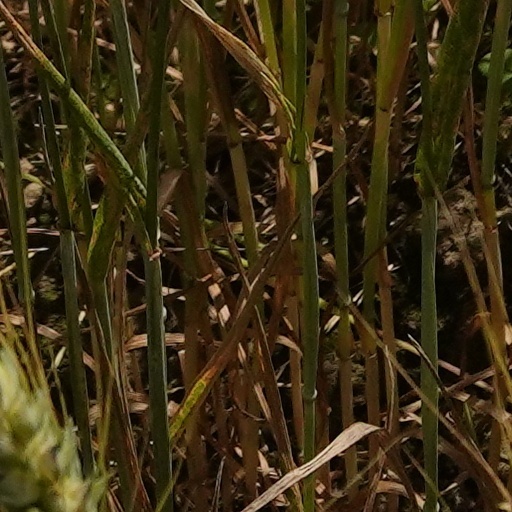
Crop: wheat